Piotr Ignacy Bieńkowski

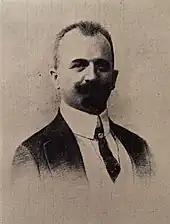
Piotr Ignacy Bieńkowski.

Piotr Ignacy Bieńkowski (1865–1925) was a Polish classical scholar and archaeologist, professor of Jagiellonian University.